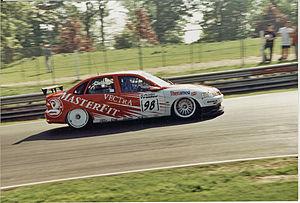
John Cleland. est un pilote automobile écossais à la retraite. Il a couru dans les courses d'autocross et les courses de côte dans les années 1970, avant d'atteindre le succès dans les voitures de productions britanniques et des championnats Thundersaloon, avant de rejoindre Vauxhall en 1989 pour le championnat de Grande-Bretagne des voitures de tourisme. Il est actuellement cocommentateur aux côtés de Martin Haven pour le WTCC sur Eurosport.